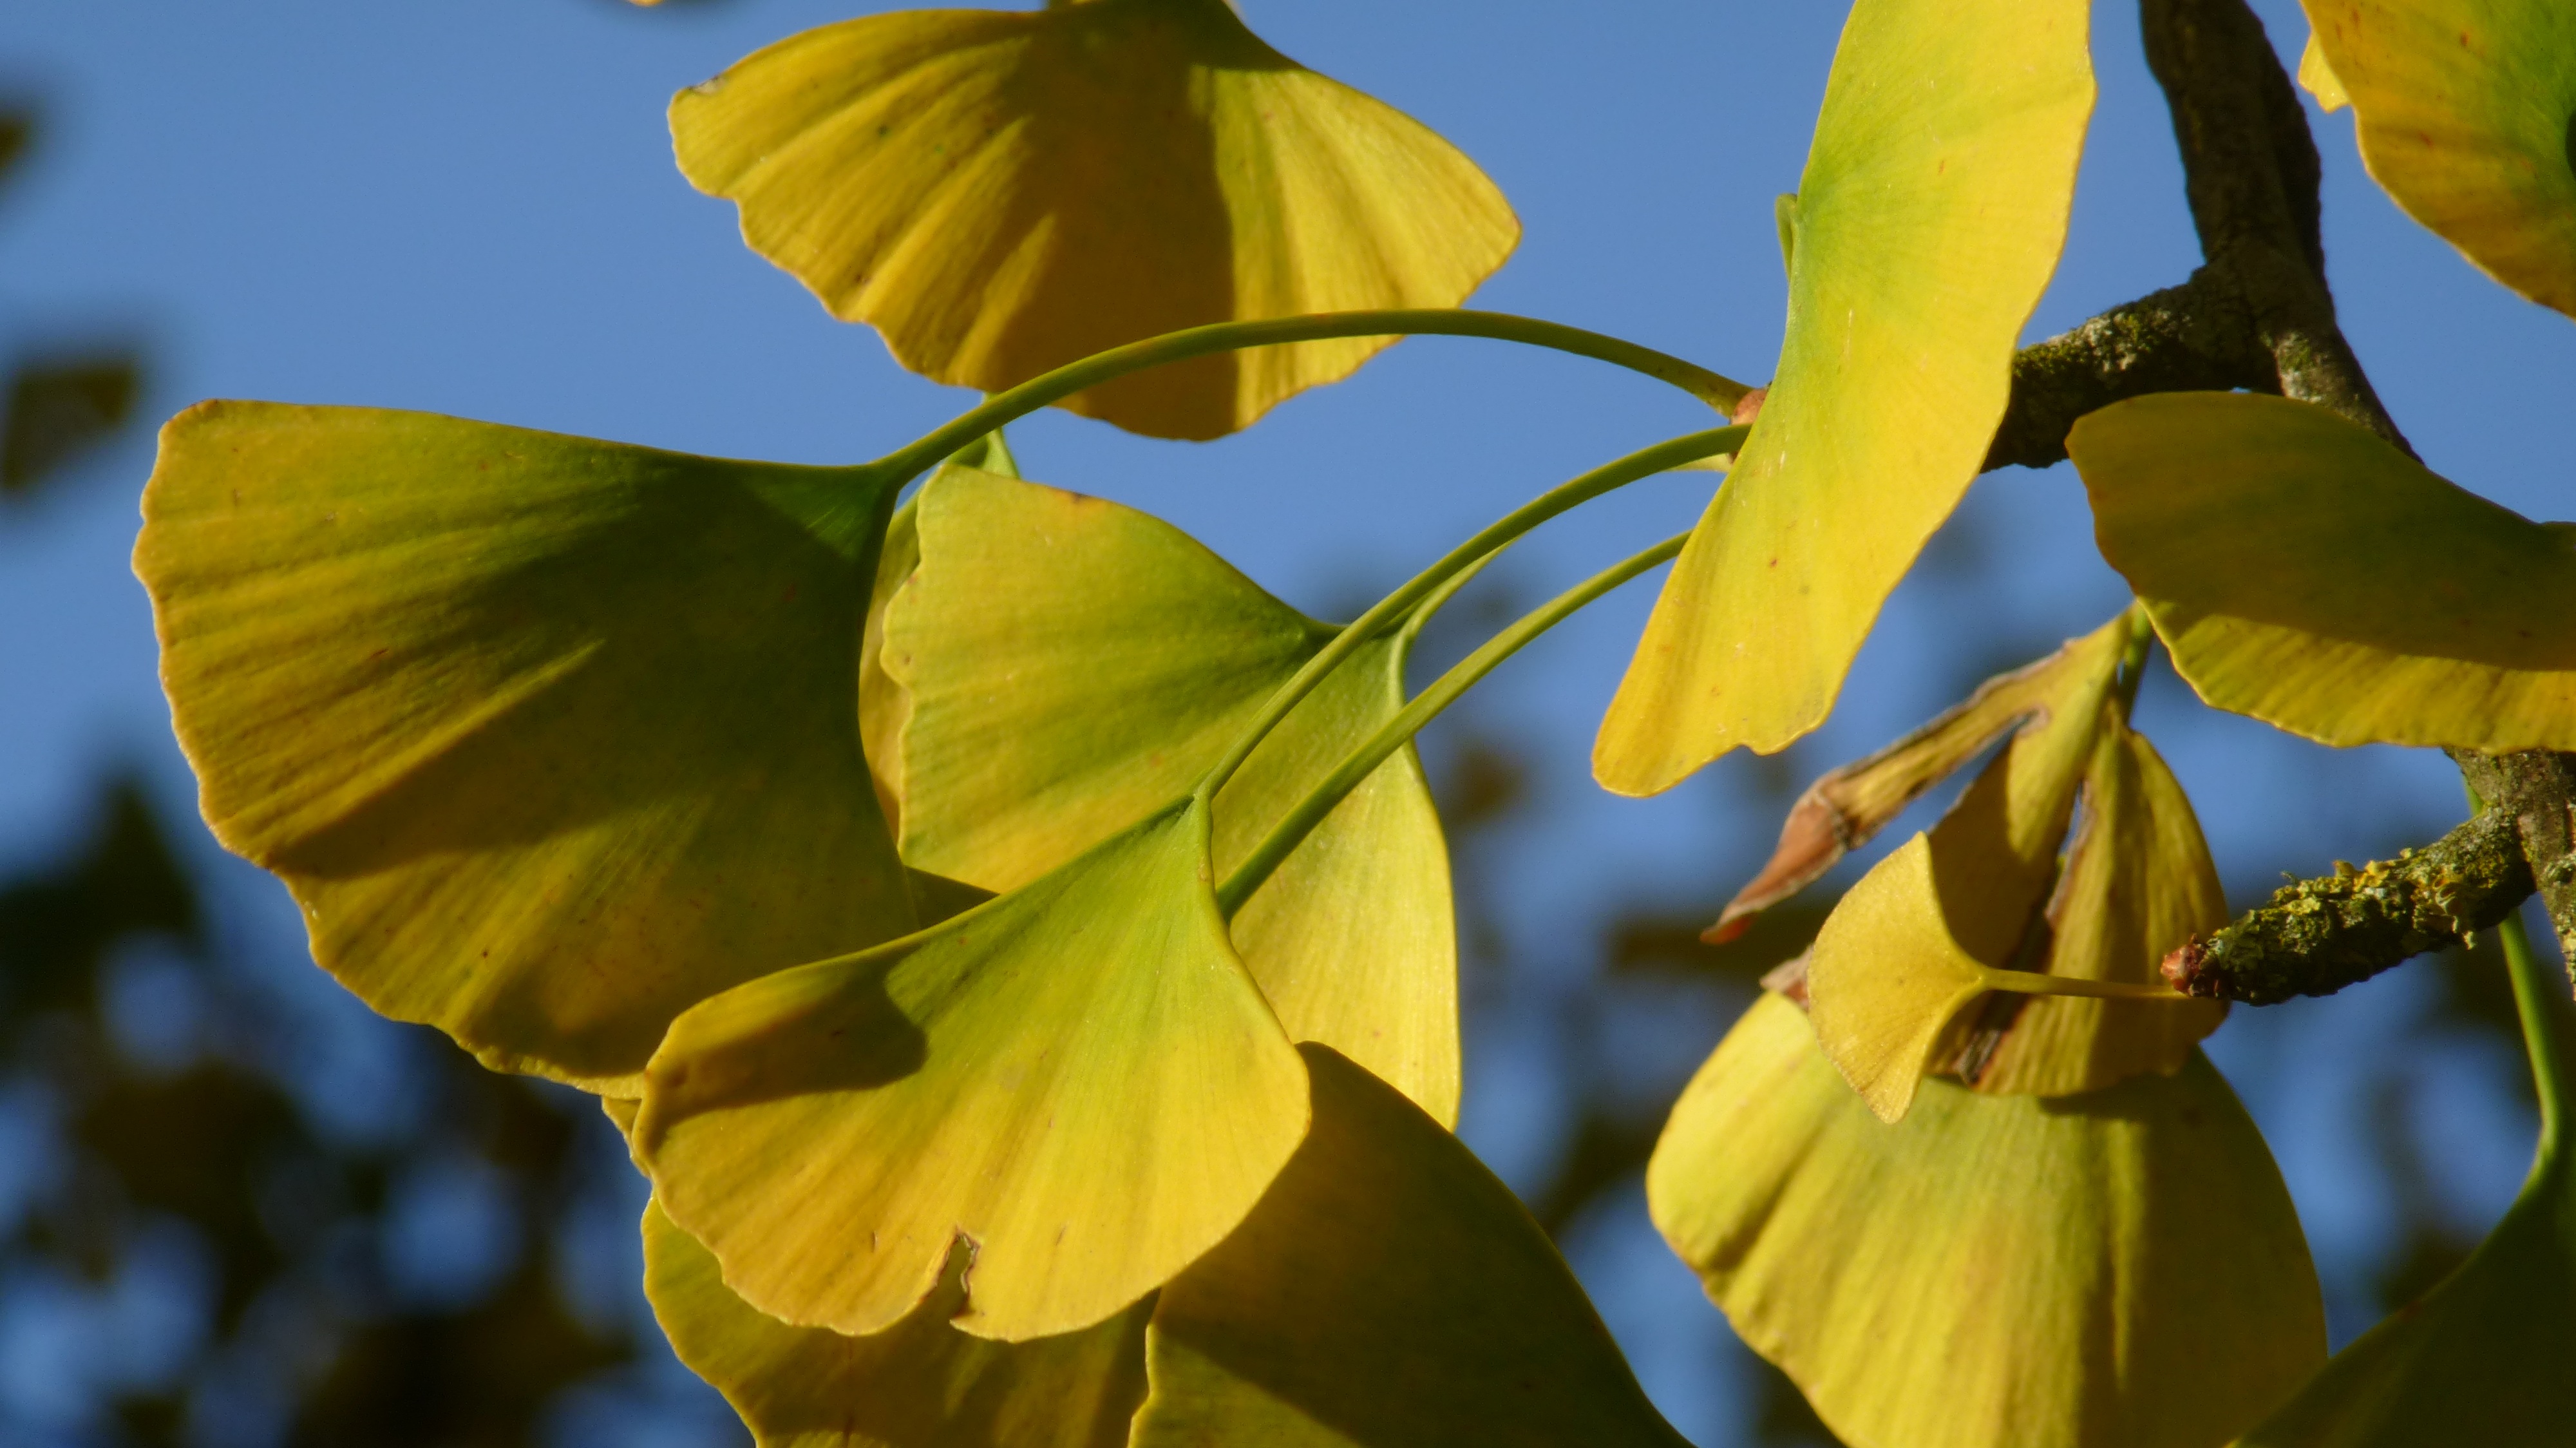
tree, nature, branch, blossom, plant, sunlight, leaf, flower, petal, green, produce, autumn, botany, yellow, flora, tree leaf, wildflower, trees, macro photography, flowering plant, maidenhair tree, ginko biloba, plant stem, land plant